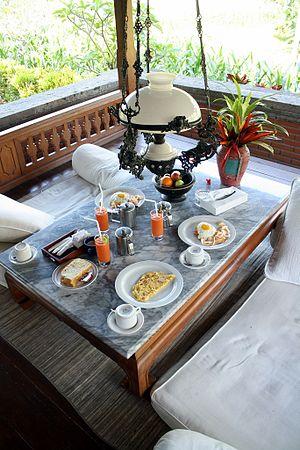
La cuisine indonésienne regroupe les plats habituellement consommés dans l'archipel indonésien. À l'image des langues, cultures et ethnies, la cuisine indonésienne est très riche et variée ; elle est basée sur les produits de la mer, des hautes terres et des plaines tropicales ; la cuisine indonésienne n'est pas saisonnière, bien que certains fruits ne soient disponibles qu'à certains moments de l'année. Elle est basée sur les très nombreux produits locaux, auxquels se sont ajoutés les nombreux apports successifs des migrations indienne, chinoise, arabe et européenne.